Charlotte Jolles

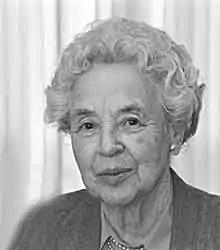

Charlotte Alice Bertha Eva Jolles (5 October 1909 – 31 December 2003) was an Anglo-German literary scholar. She was an enthusiast and expert on the realist writer Theodor Fontane.